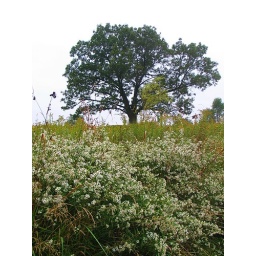
oak tree in field